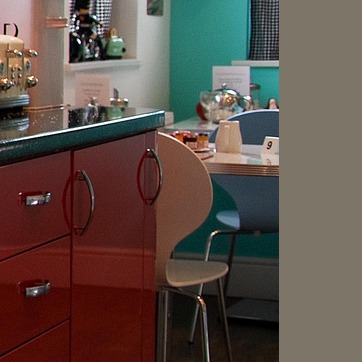
Material: plastic